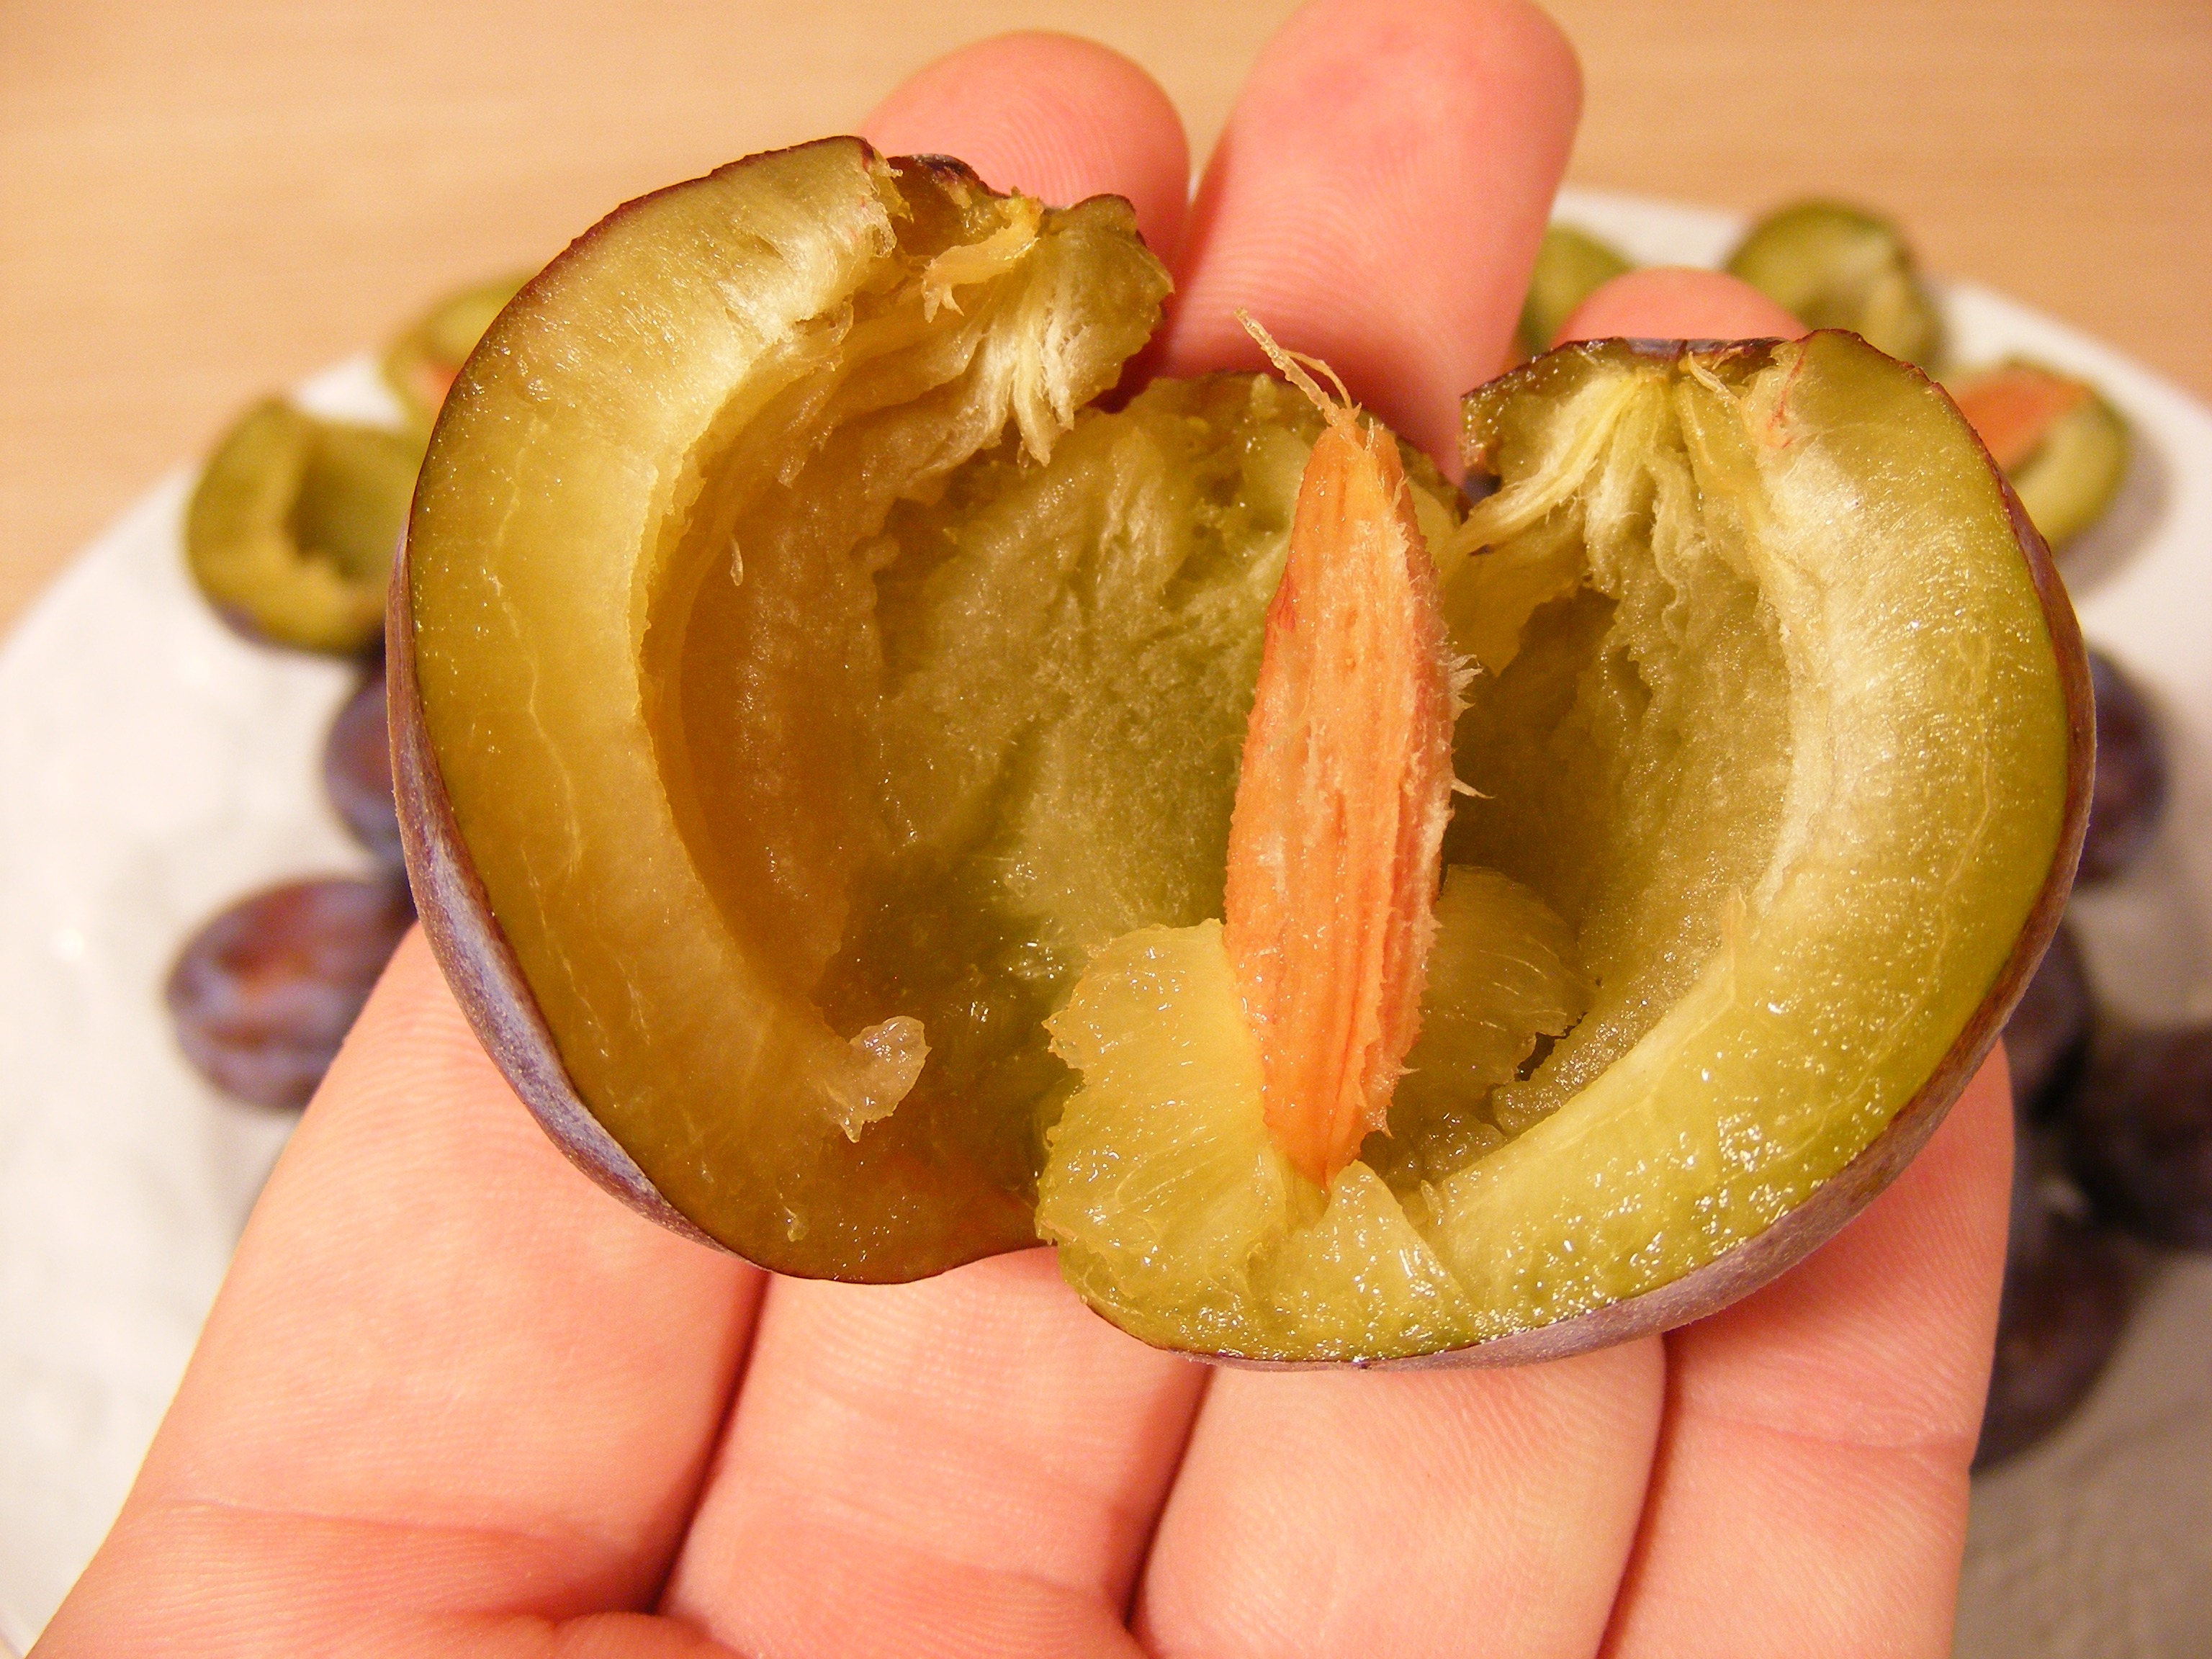
plant, fruit, seed, dish, food, produce, vegetable, plum, pulp, raw, flowering plant, peeled, land plant, halved